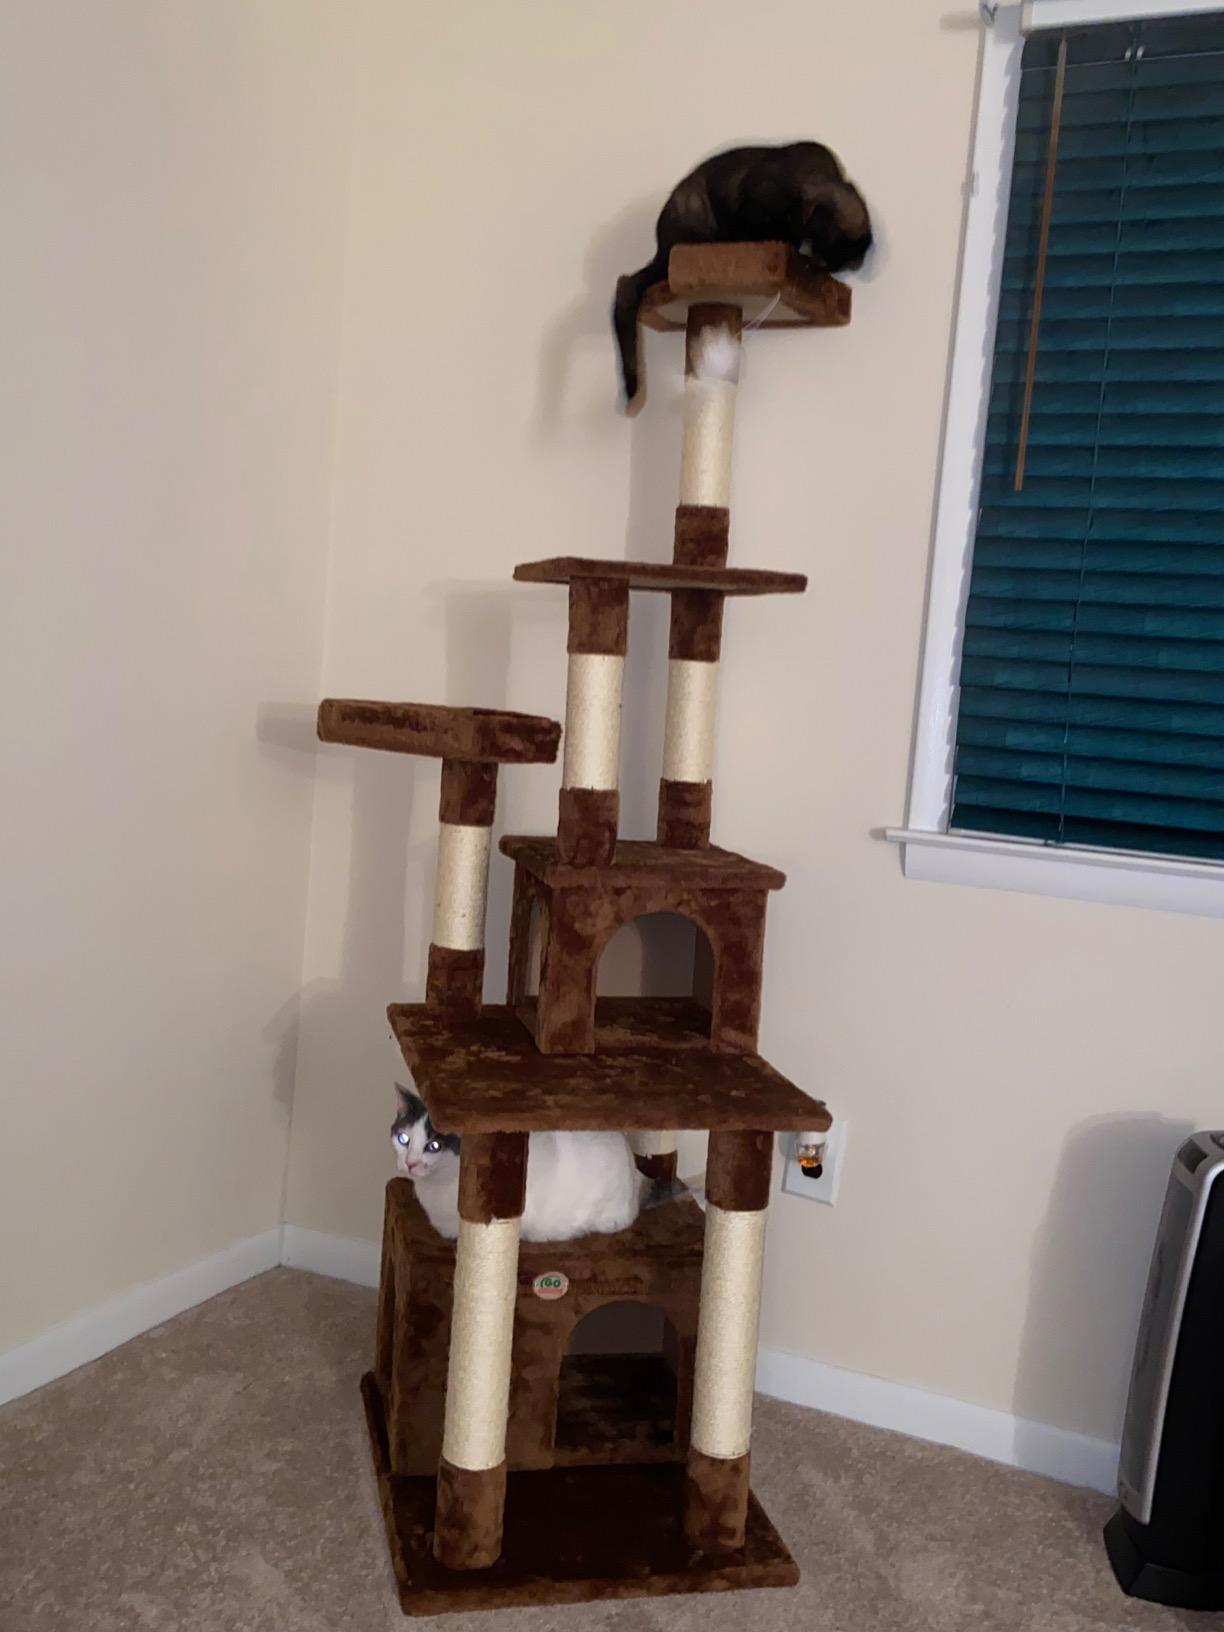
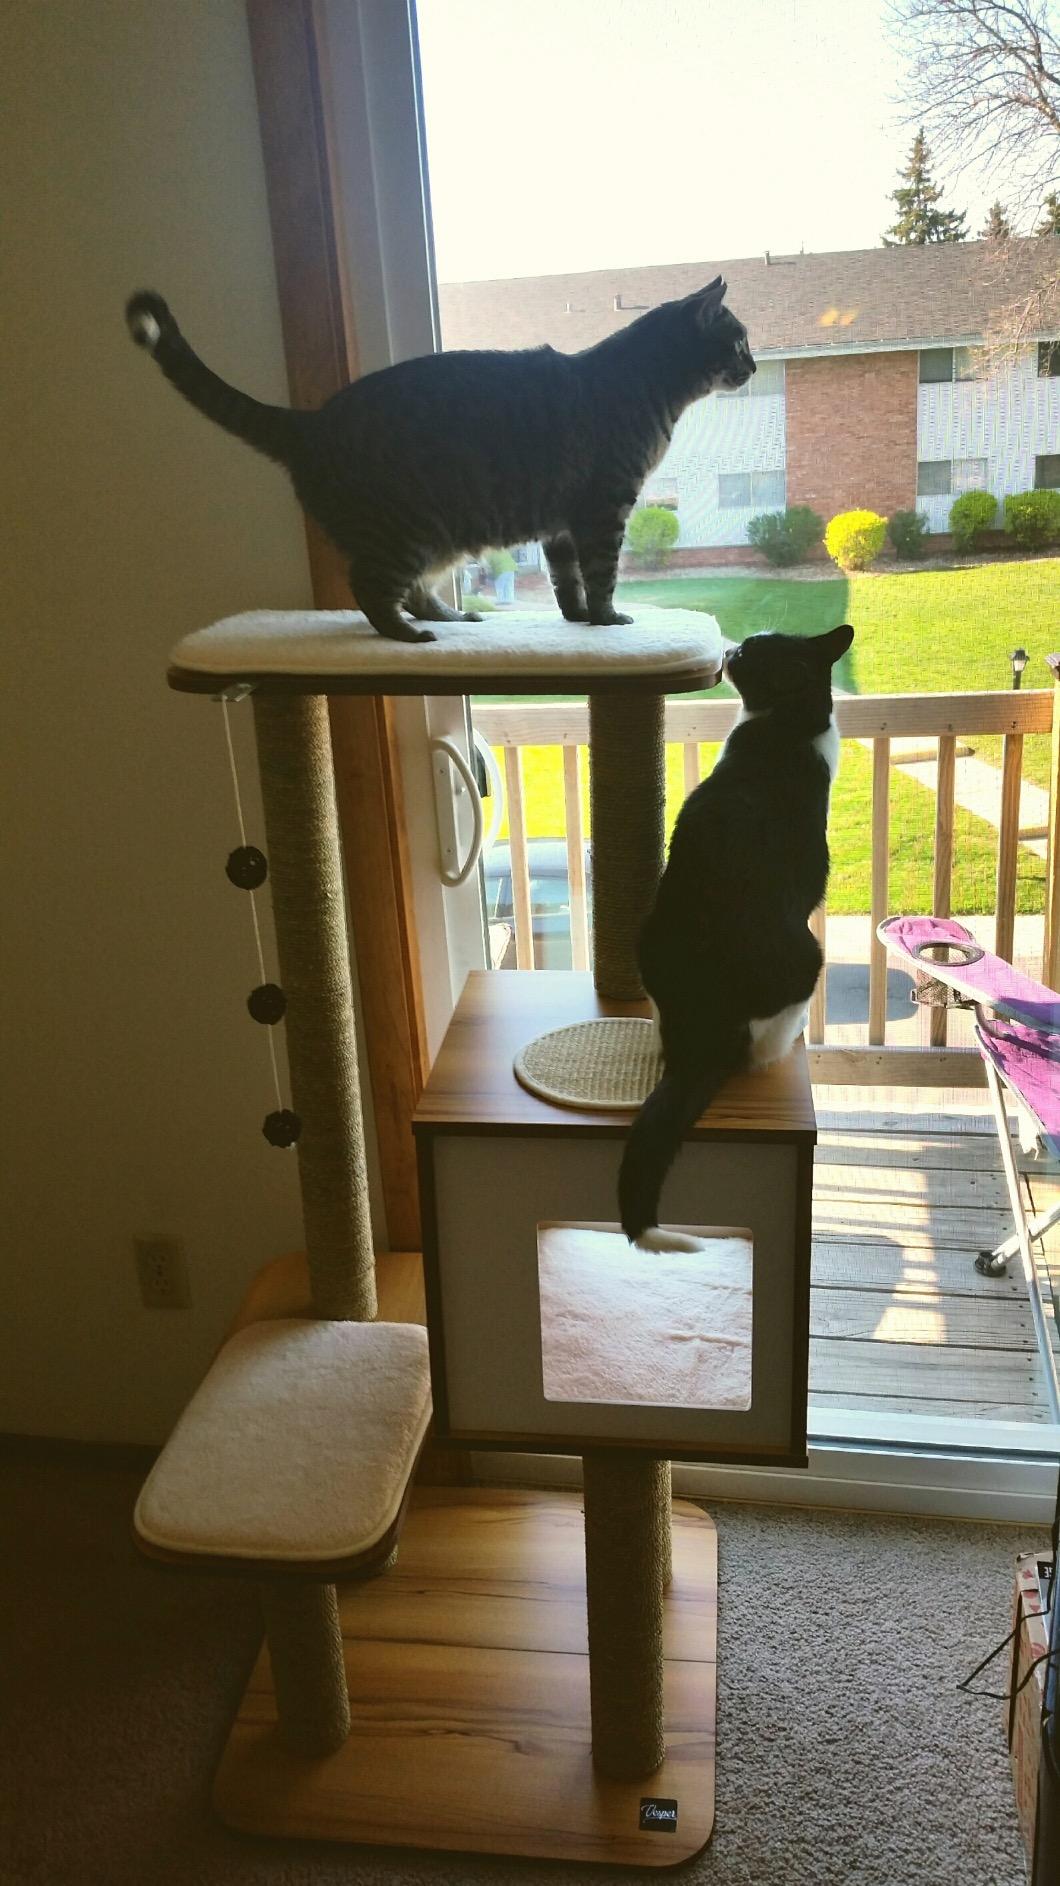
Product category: items_cat tree
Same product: no